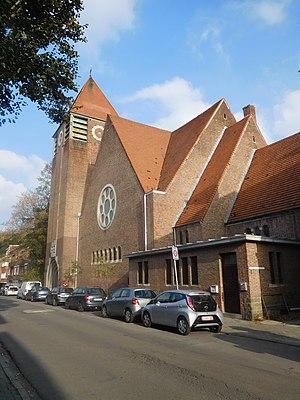
L'église du Précieux-Sang se trouve à Uccle, commune de la ville de Bruxelles